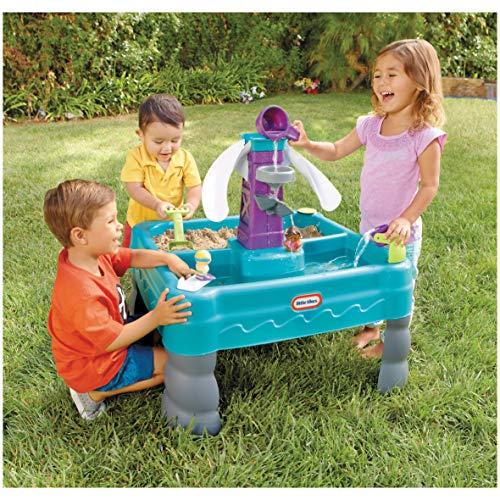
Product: Little Tikes Sandy Lagoon Waterpark – Amazon Exclusive
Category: Toys & Games | Sports & Outdoor Play | Pools & Water Toys
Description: Engaging and colorful sand and water play table allows for character play and is elevated for standing toddlers.
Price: $49.99
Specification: ProductDimensions:26.5x26.5x34.5inches|ItemWeight:9pounds|ShippingWeight:14.68pounds(Viewshippingratesandpolicies)|DomesticShipping:ItemcanbeshippedwithinU.S.|InternationalShipping:ThisitemcanbeshippedtoselectcountriesoutsideoftheU.S.LearnMore|ASIN:B015KN8G4S|Itemmodelnumber:XCL641213M|Manufacturerrecommendedage:24months-8years